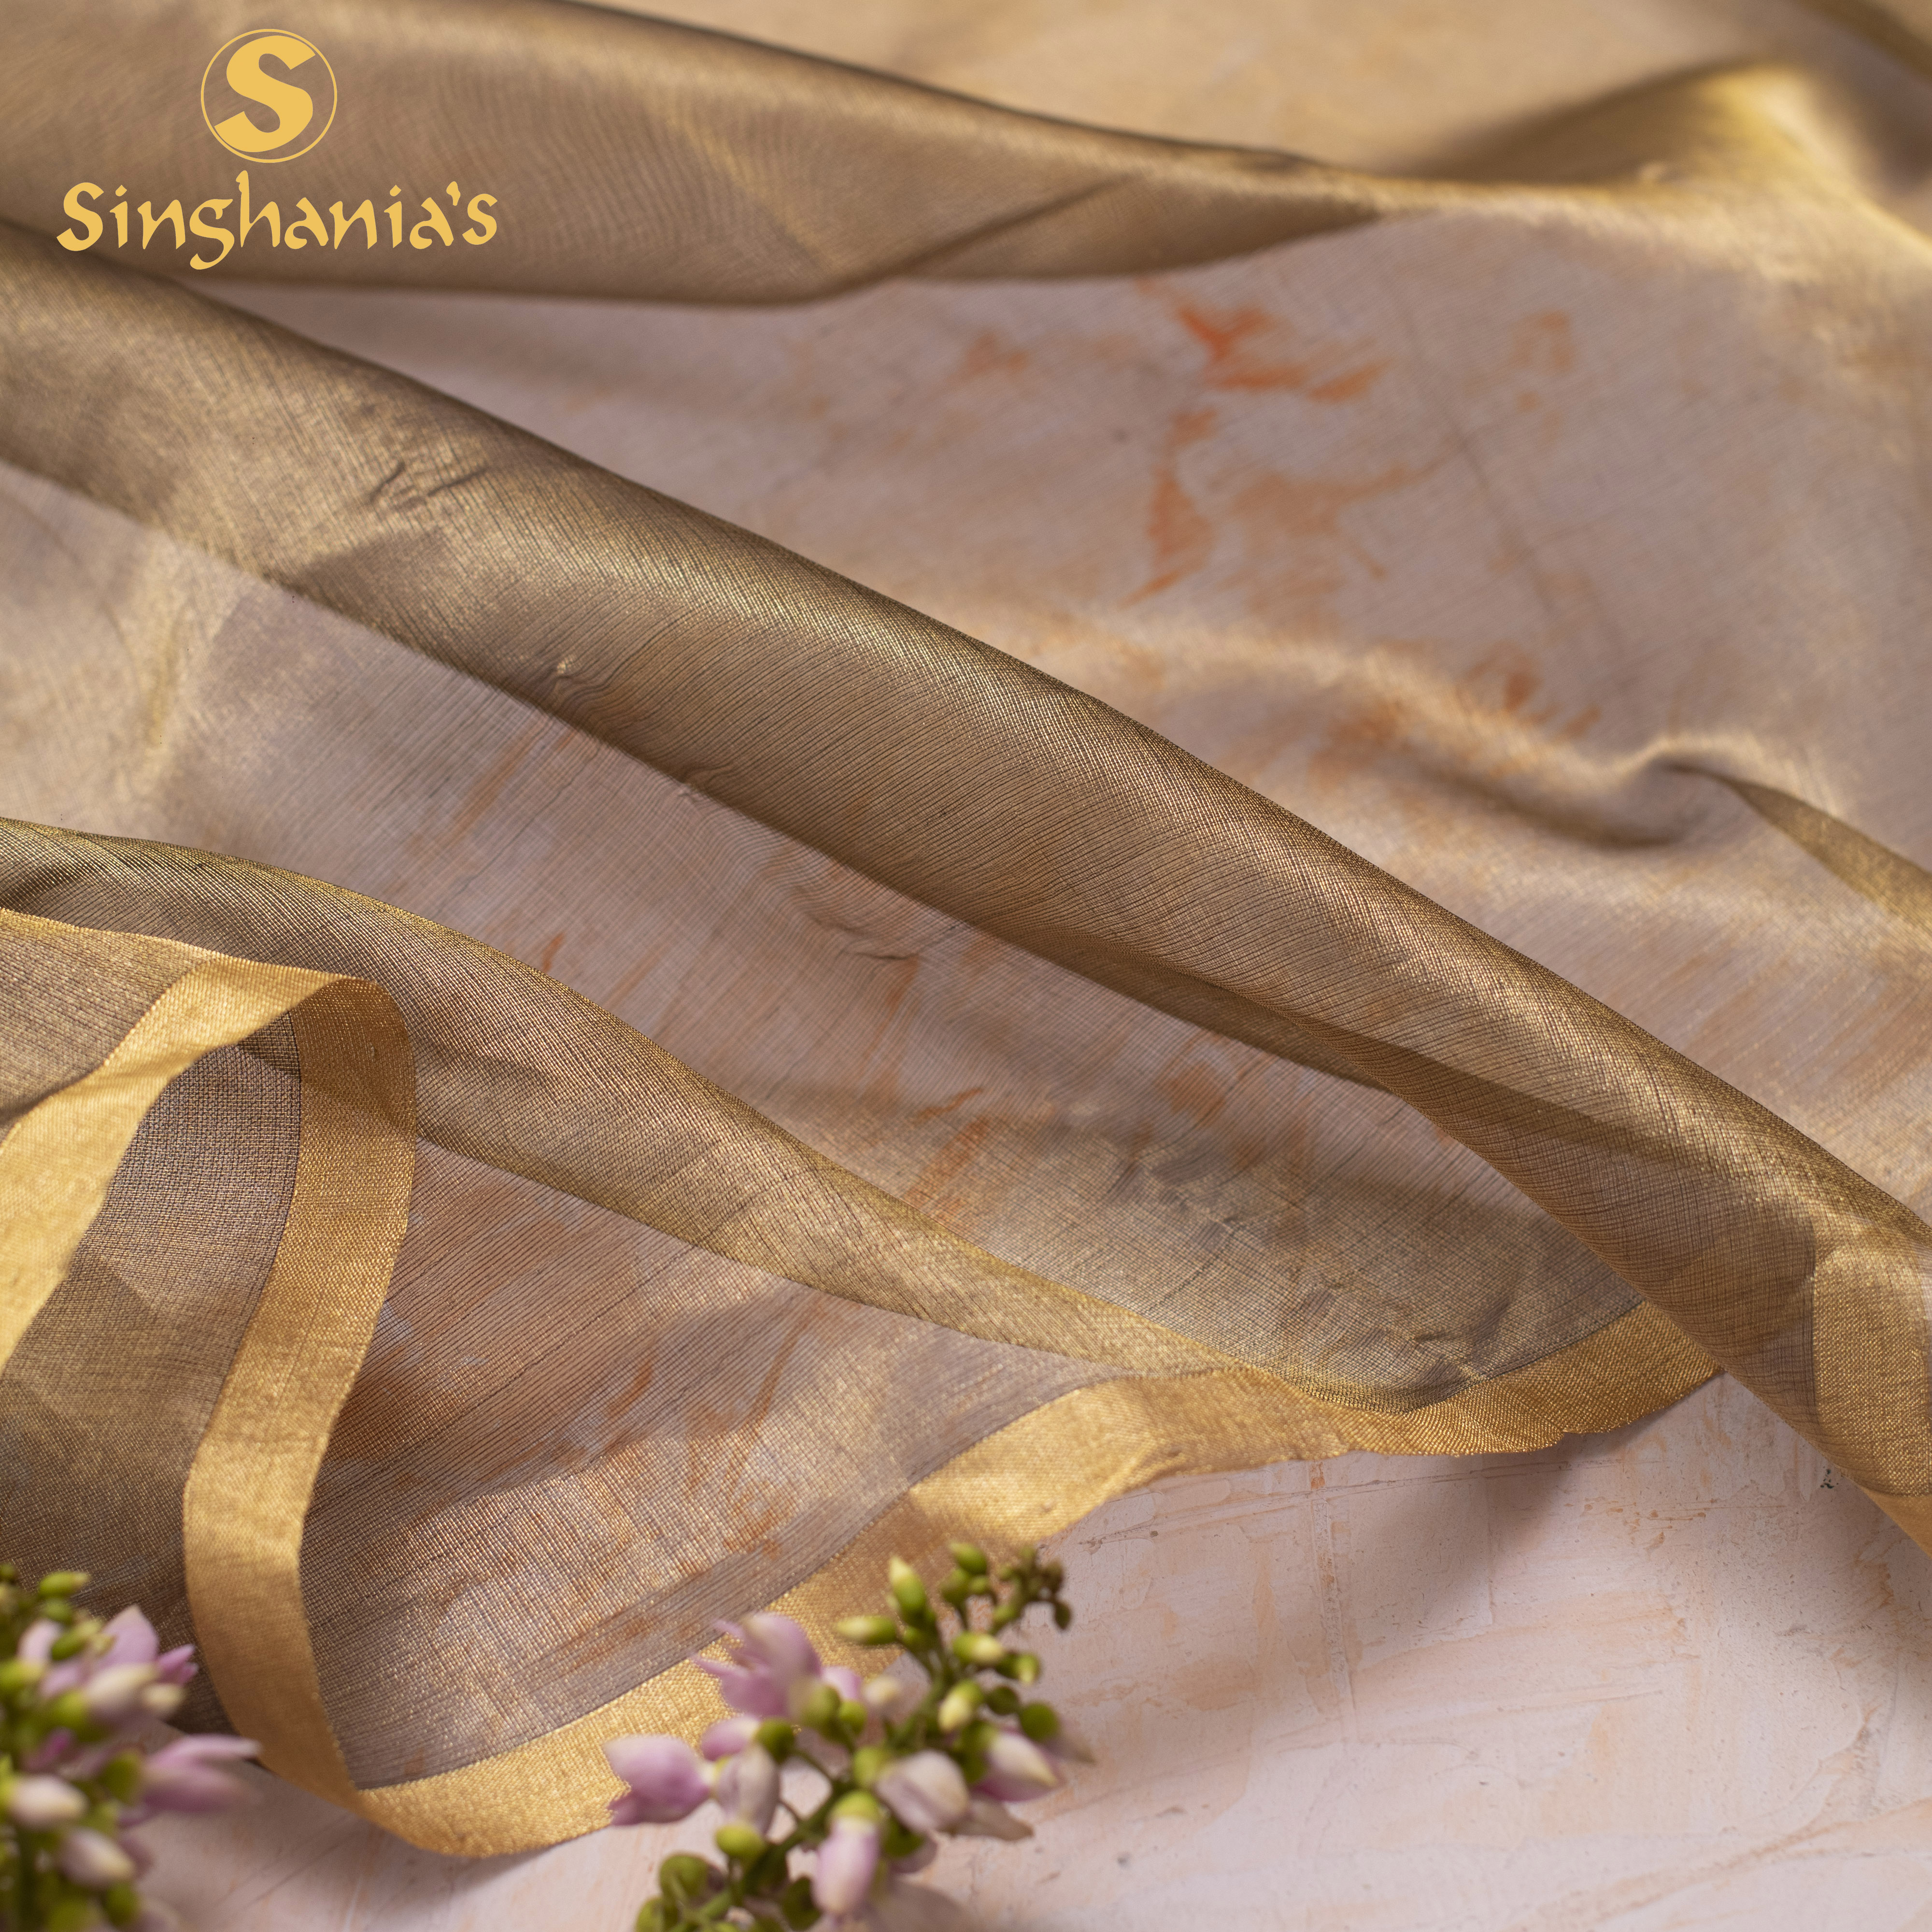
wear, textile, silk, beige, plant, linen, flower